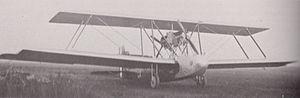
Le Caproni Ca.73 est un bombardier biplan italien de la Première Guerre mondiale.